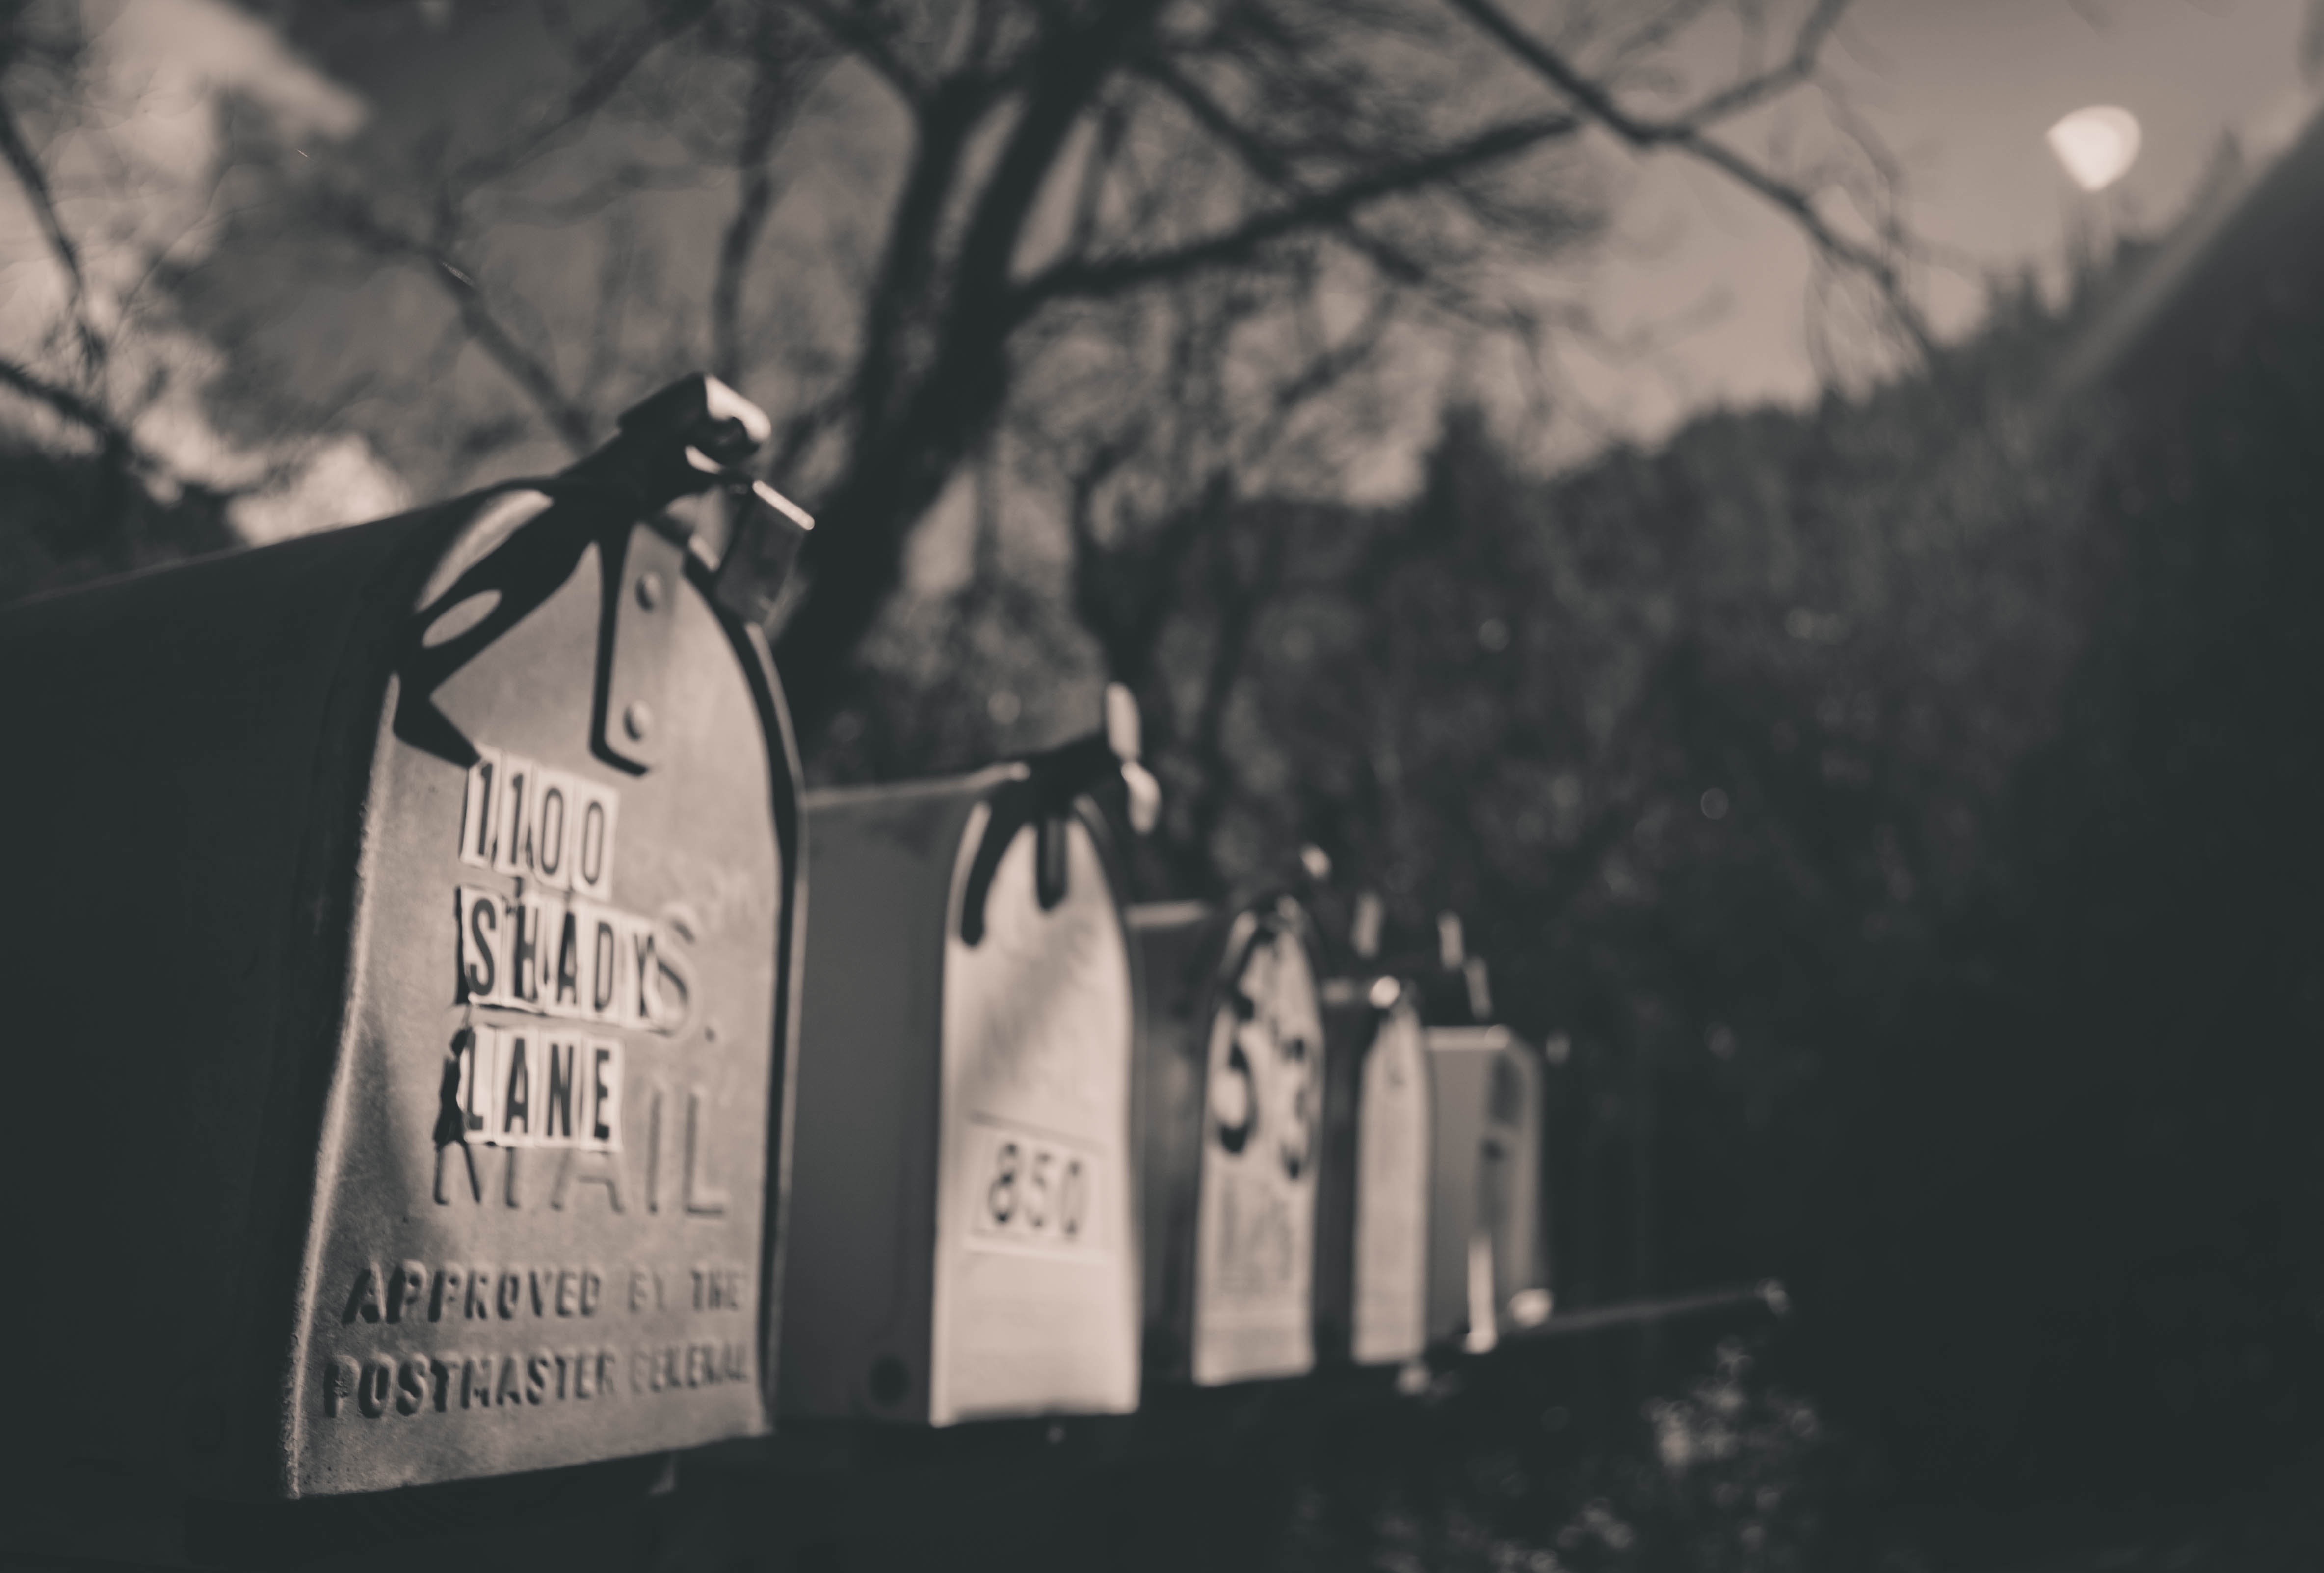
winter, light, black and white, white, photography, morning, spooky, darkness, black, monochrome, scary, letter box, photograph, ghost, monochrome photography